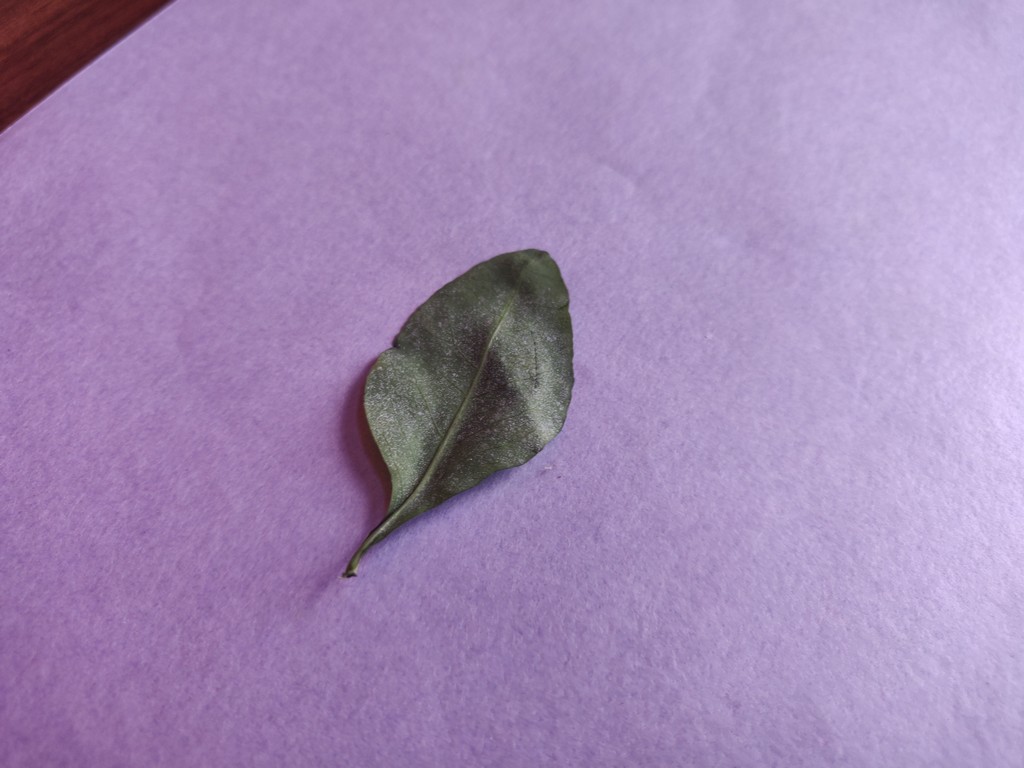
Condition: Unhealthy
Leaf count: single
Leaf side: back